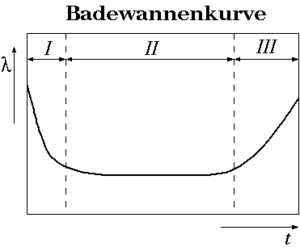
En théorie des probabilités, la loi de Weibull, nommée d'après Waloddi Weibull en 1951, est une loi de probabilité continue.